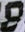
Number: 8